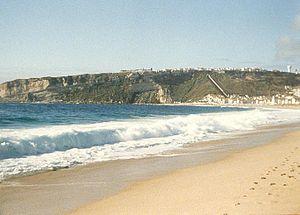
Nazaré est une ville portugaise du district de Leiria située dans le sous-région de l'Ouest, dans la province de l'Estremadura, et la région Centre.